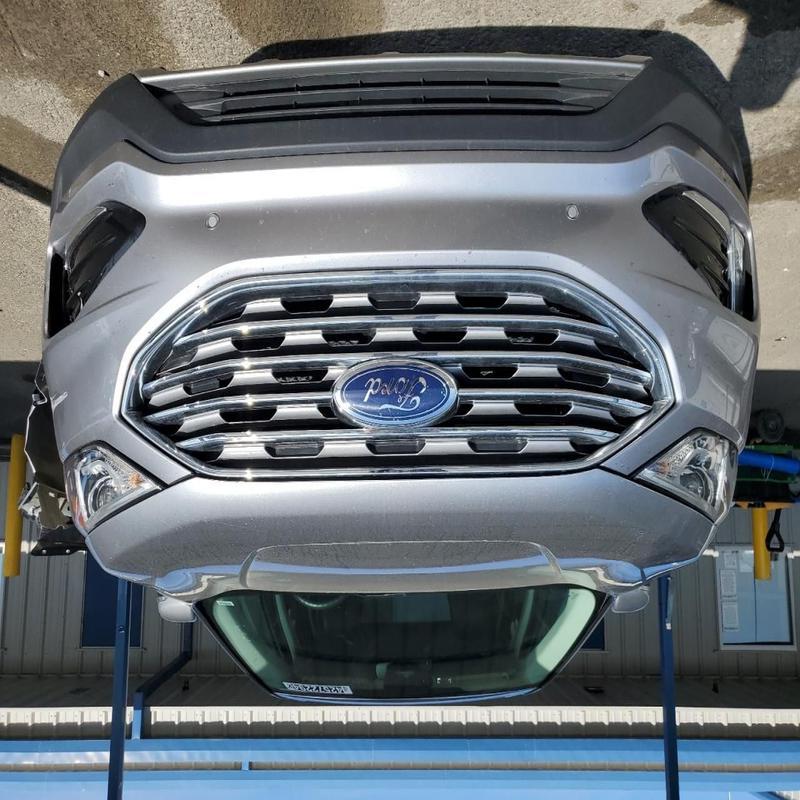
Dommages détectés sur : plaque d'immatriculation avant, pare-choc avant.
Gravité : majeur